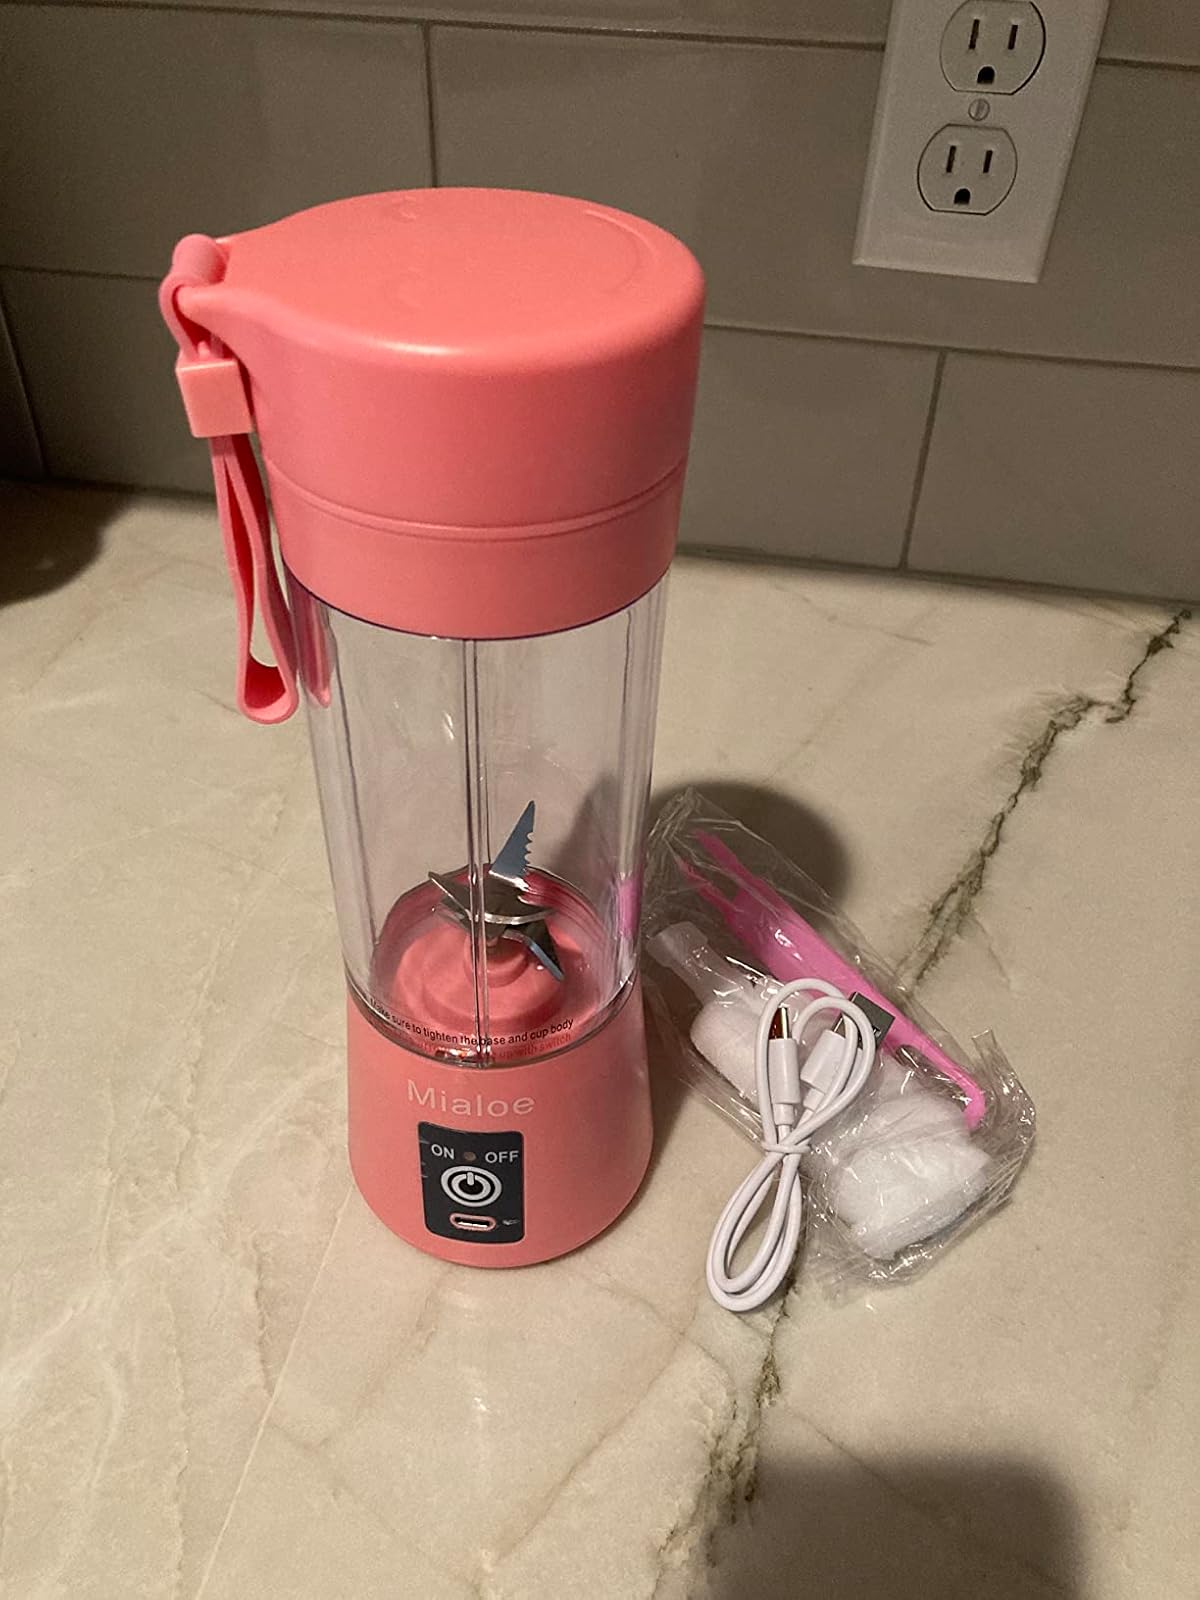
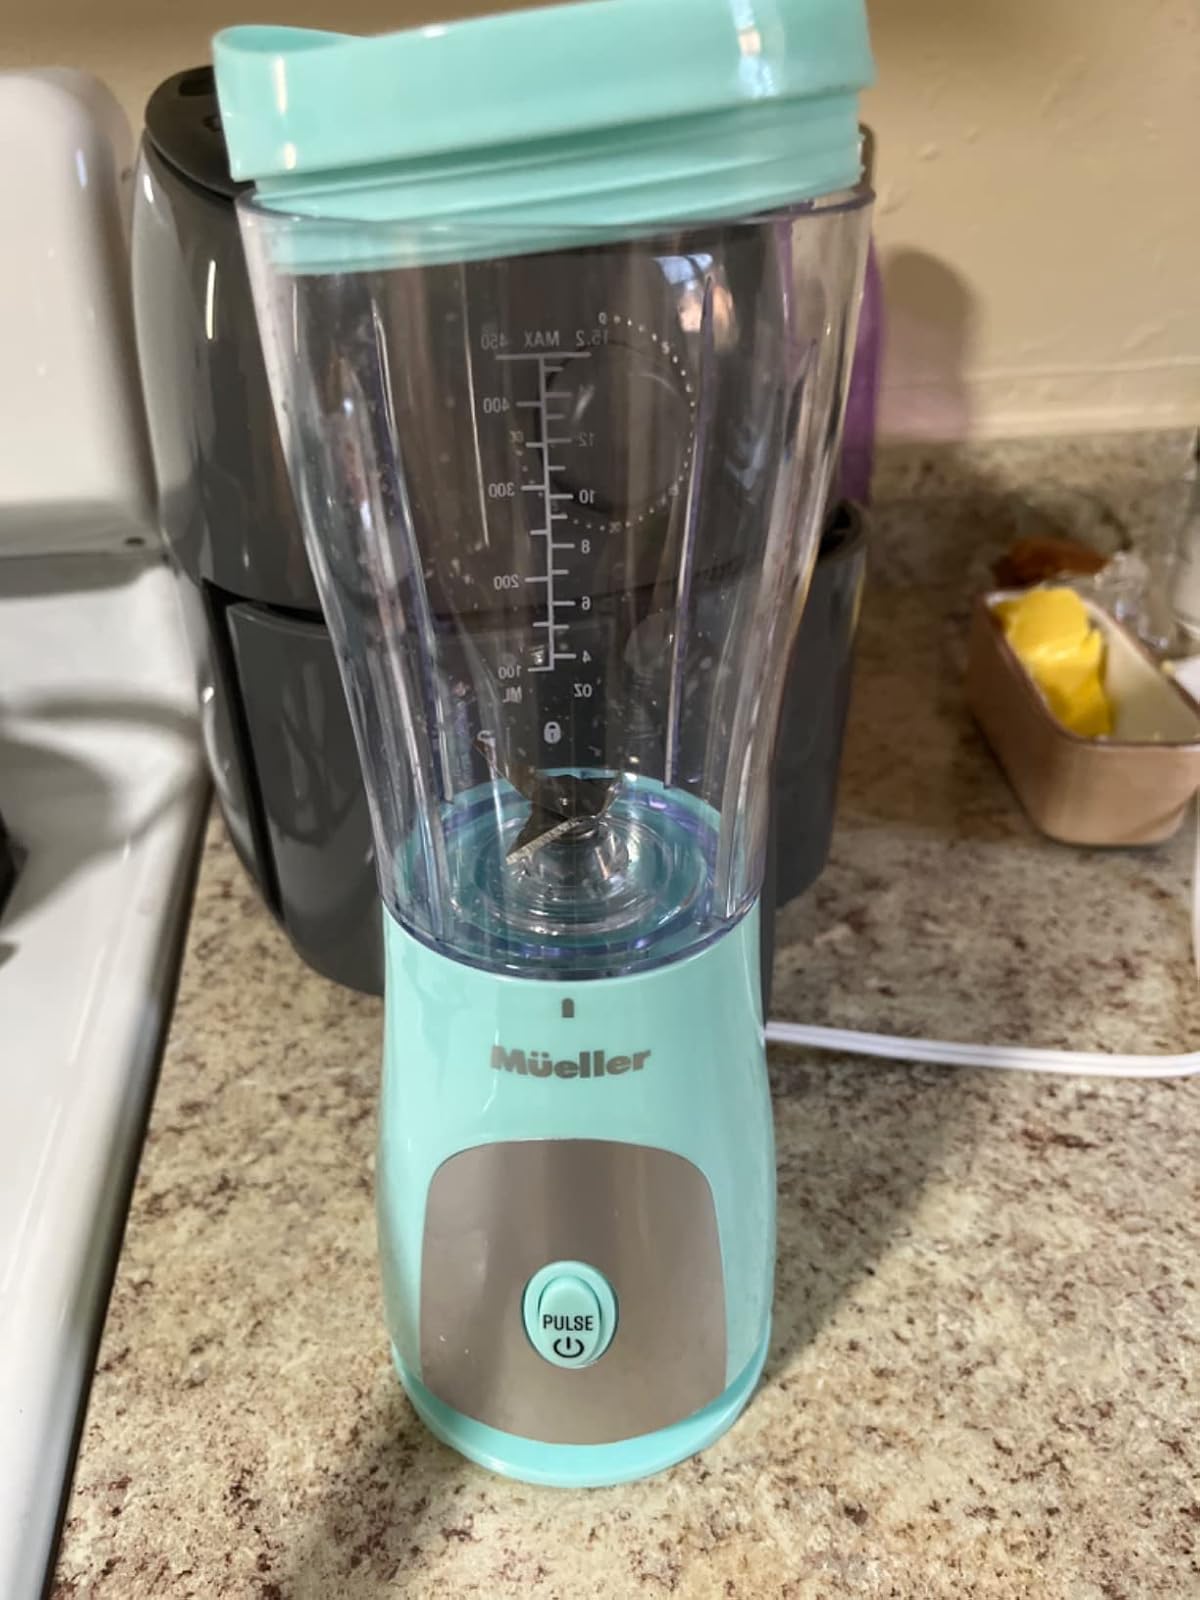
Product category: items_blender
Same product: no